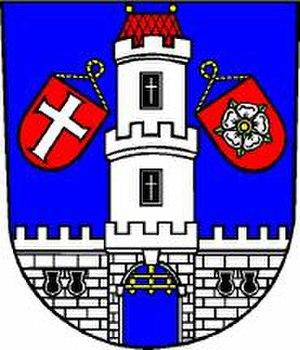
Strakonice est une ville de la région de Bohême-du-Sud, en République tchèque, et le chef-lieu du district de Strakonice. Strakonice est né de la fusion de quatre bourgs : Strakonice, Bezděkov, Žabokrty et Lom. Sa population s'élevait à 22 646 habitants en 2020.